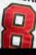
Number: 8